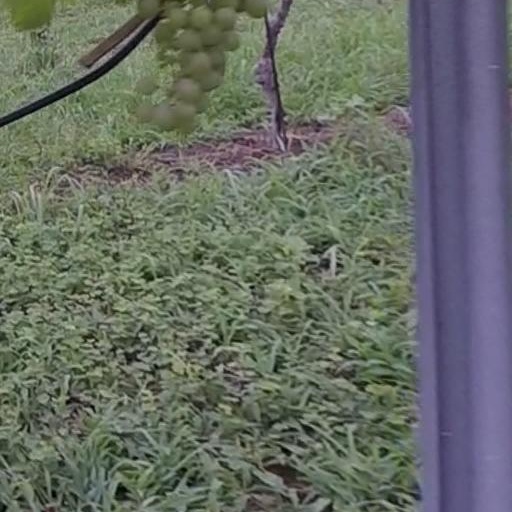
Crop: grape